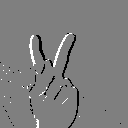
ASL letter: k